Visconti Castle (Legnano)

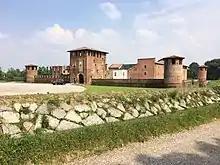
View from the east of the castle after the arrangement of the river banks and the square in front of the fortification. On the right, the secondary branch of the Olona River, the Olonella, which with the main course of the river forms the island on which the fortification stands

The origins of Legnano Castle are linked to an ancient convent of Augustinians dedicated to Saint George, whose presence is documented as early as 1231. However, this religious building does not appear in the register of churches in Goffredo da Bussero's "Liber Notitiae Sanctorum Mediolani", which describes the religious context of the Milan area in the late 13th and early 14th centuries.